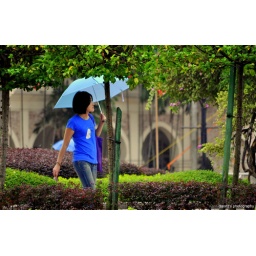
girl in blue